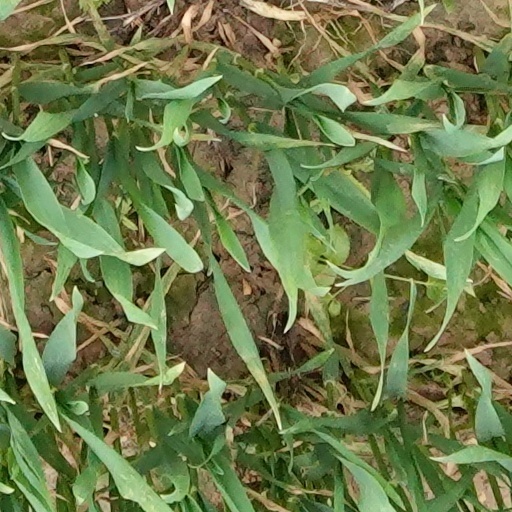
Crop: wheat